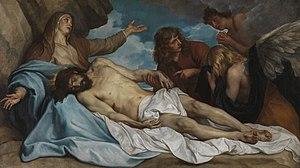
Antoine van Dyck, né Antoon van Dyck le 22 mars 1599 à Anvers et mort le 9 décembre 1641 à Blackfriars, quartier de Londres, est un peintre et graveur baroque flamand, surtout portraitiste, qui a été le principal peintre de cour en Angleterre, après avoir connu un grand succès en Italie et en Flandre.
La liste des biens classés de la Communauté flamande de Belgique est une liste de biens culturels mobiliers classés situés Région flamande.